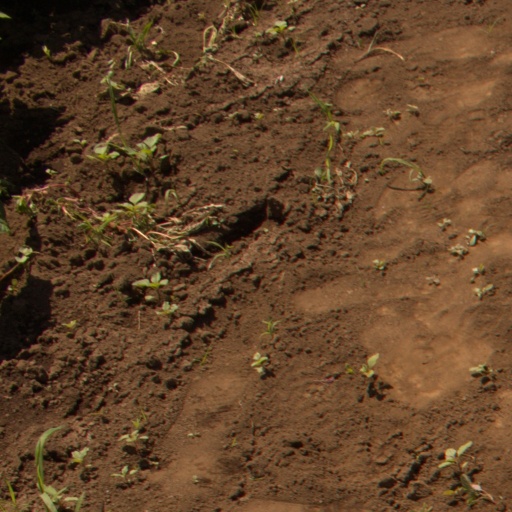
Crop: soybean